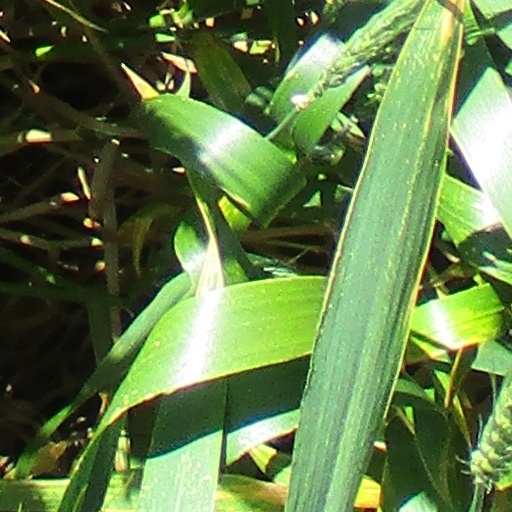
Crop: wheat